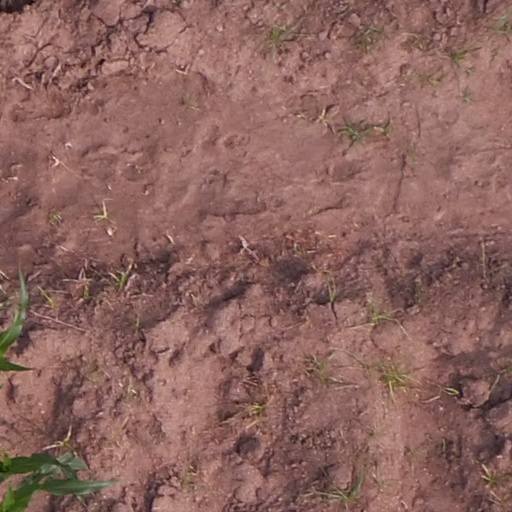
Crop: maize; corn